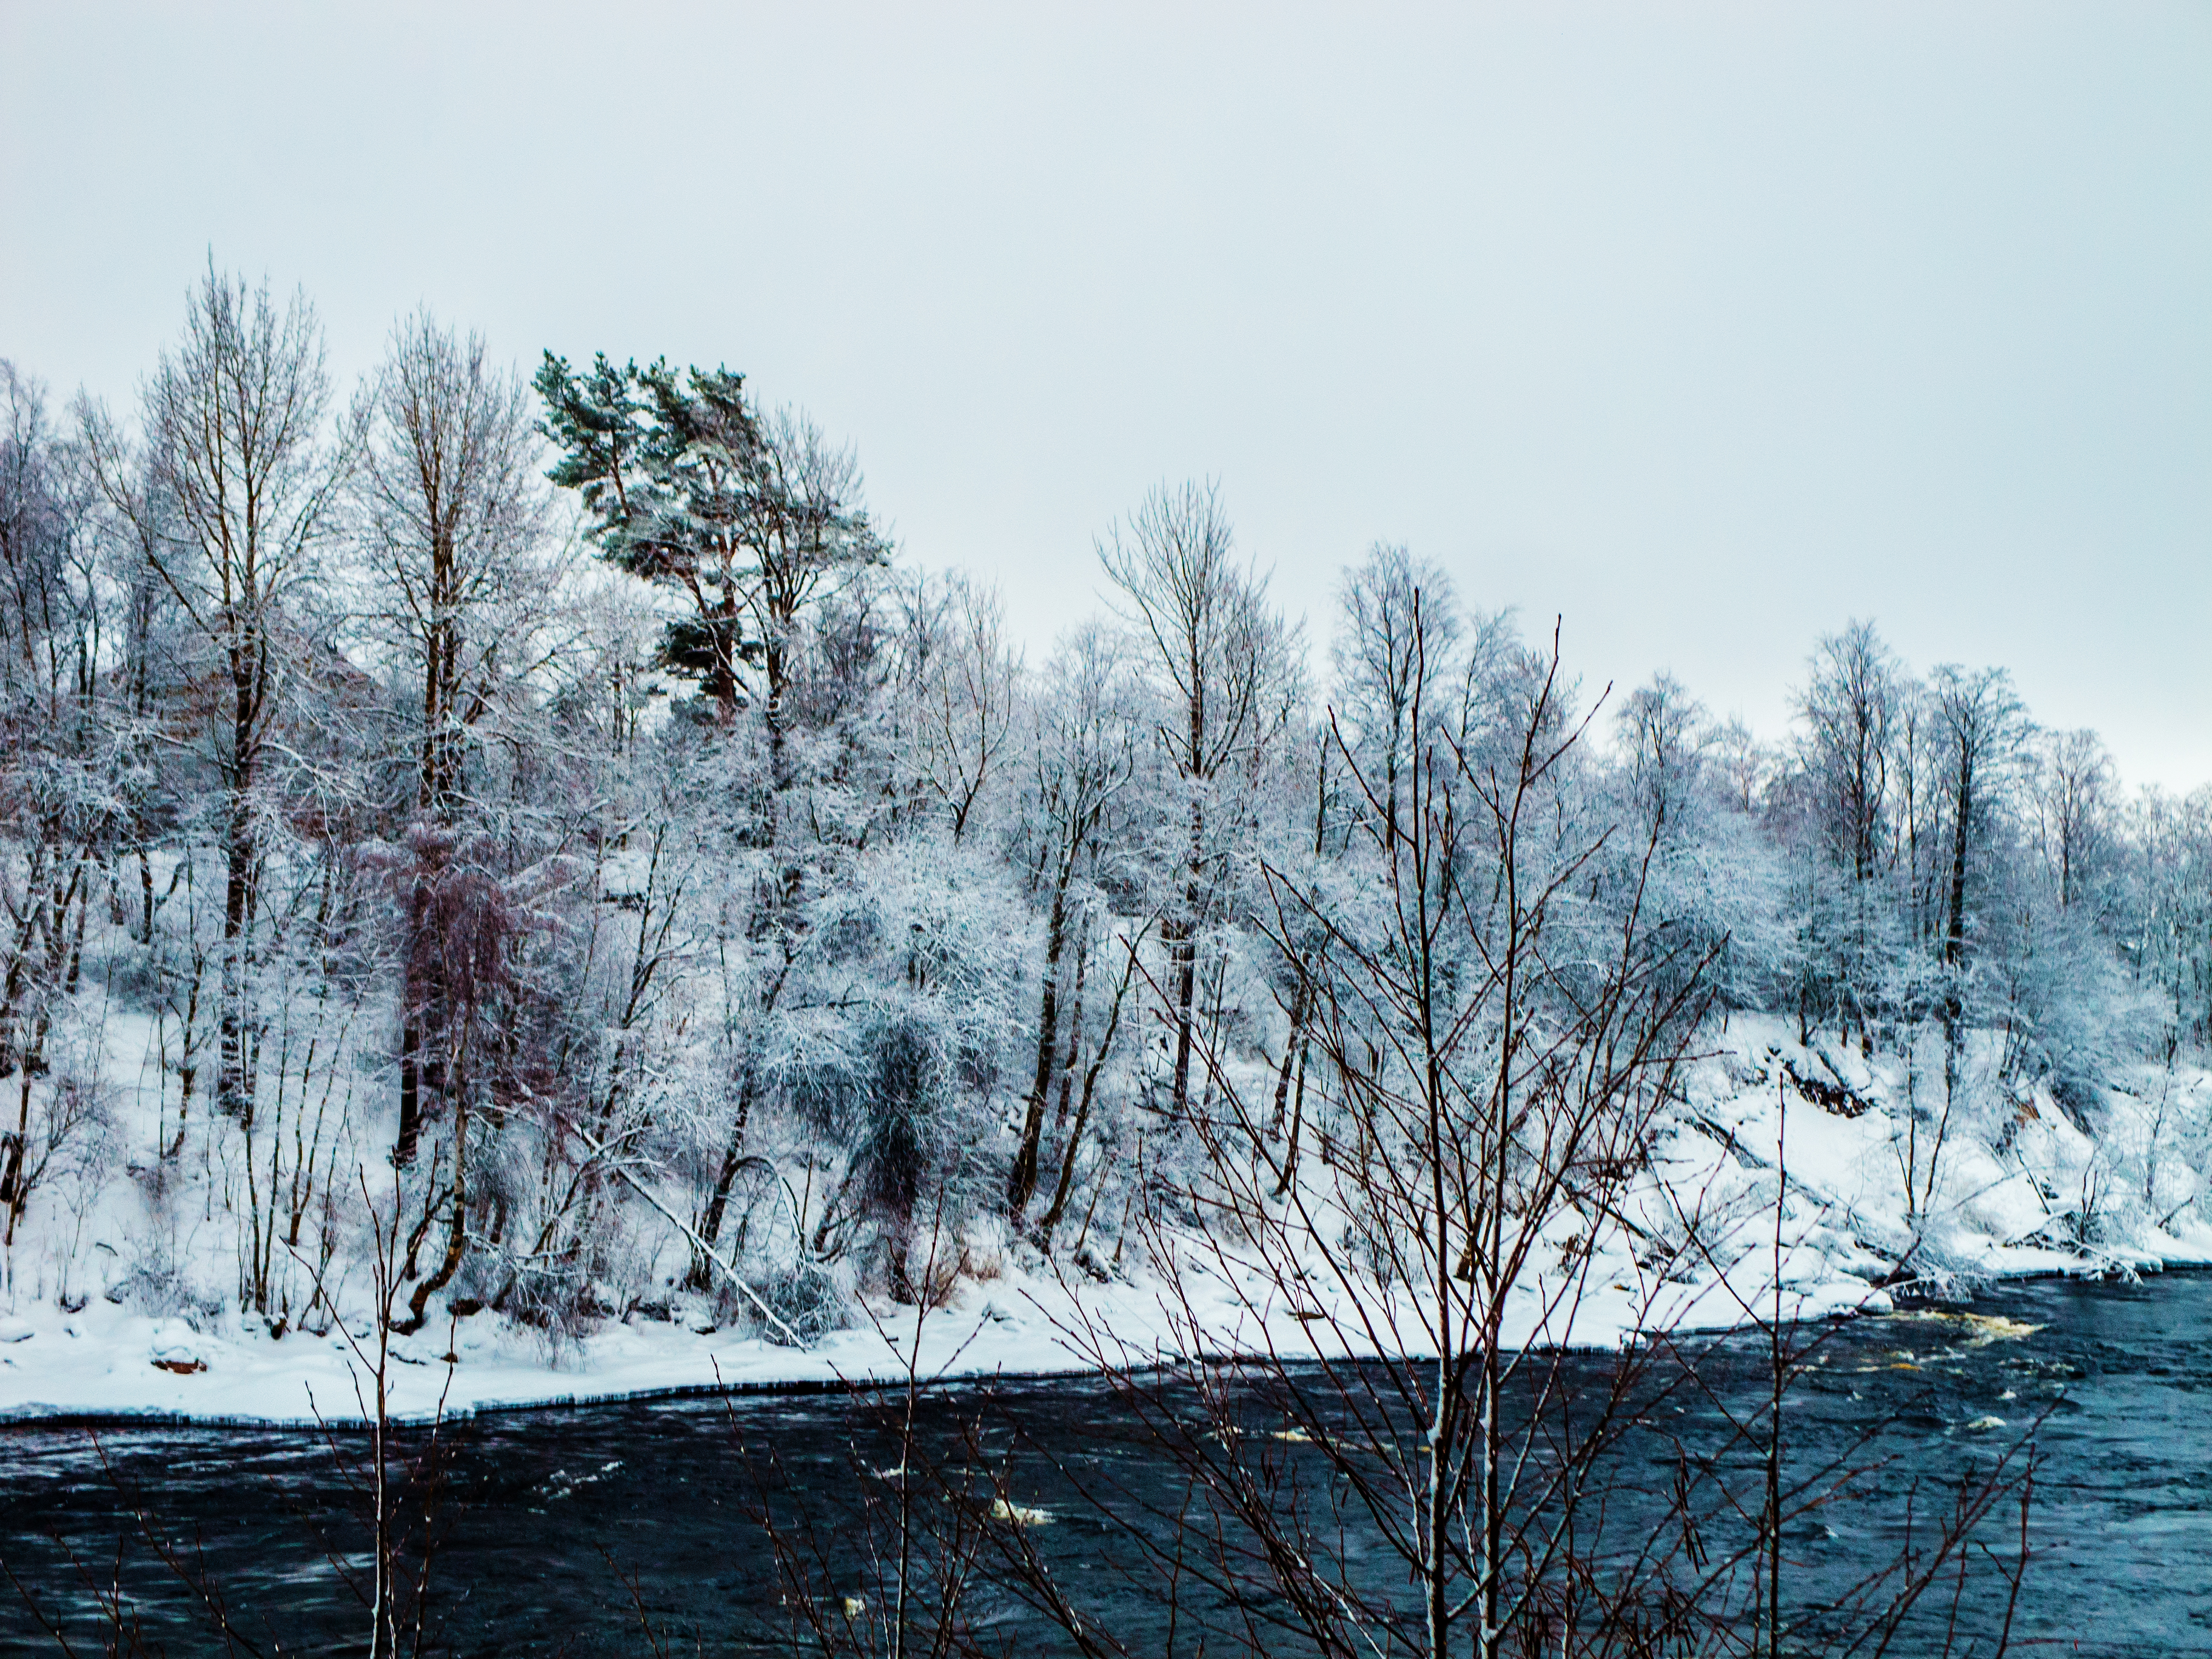
images, sky, snow, water, natural landscape, twig, wood, plant, atmospheric phenomenon, trunk, cloud, tree, woody plant, landscape, forest, geological phenomenon, freezing, slope, frost, horizon, woodland, lake, winter, reflection, wildlife, grass, evening, tropical and subtropical coniferous forests, Northern hardwood forest, precipitation, reservoir, plant stem, birch family, pine family, ice